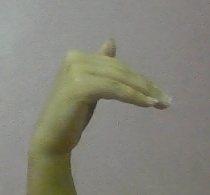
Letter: khaa